High table

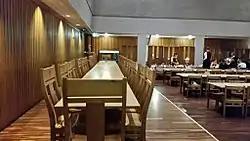
High Table in dining hall, Fitzwilliam College, University of Cambridge

The origin of "High Table" goes back to the physical layout of the dining halls of English colleges at Oxford and Cambridge Universities.